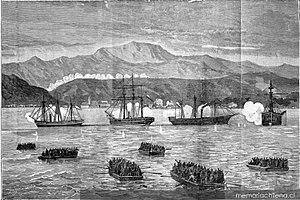
Le débarquement à Pisagua ou combat de Pisagua était une attaque amphibie des troupes chiliennes à partir de navires de transport protégés par leurs navires de guerre contre le port de Pisagua défendu par les troupes alliées du Pérou et de la Bolivie, ayant eu lieu le 2 novembre 1879, pendant la Guerre du Pacifique et dans le cadre de la campagne de Tarapacá. Un débarquement simultané sur la plage de Junín, au sud de Pisagua, afin de distraire les forces alliées, a été effectué sans problème majeur mais a été effectué tardivement.